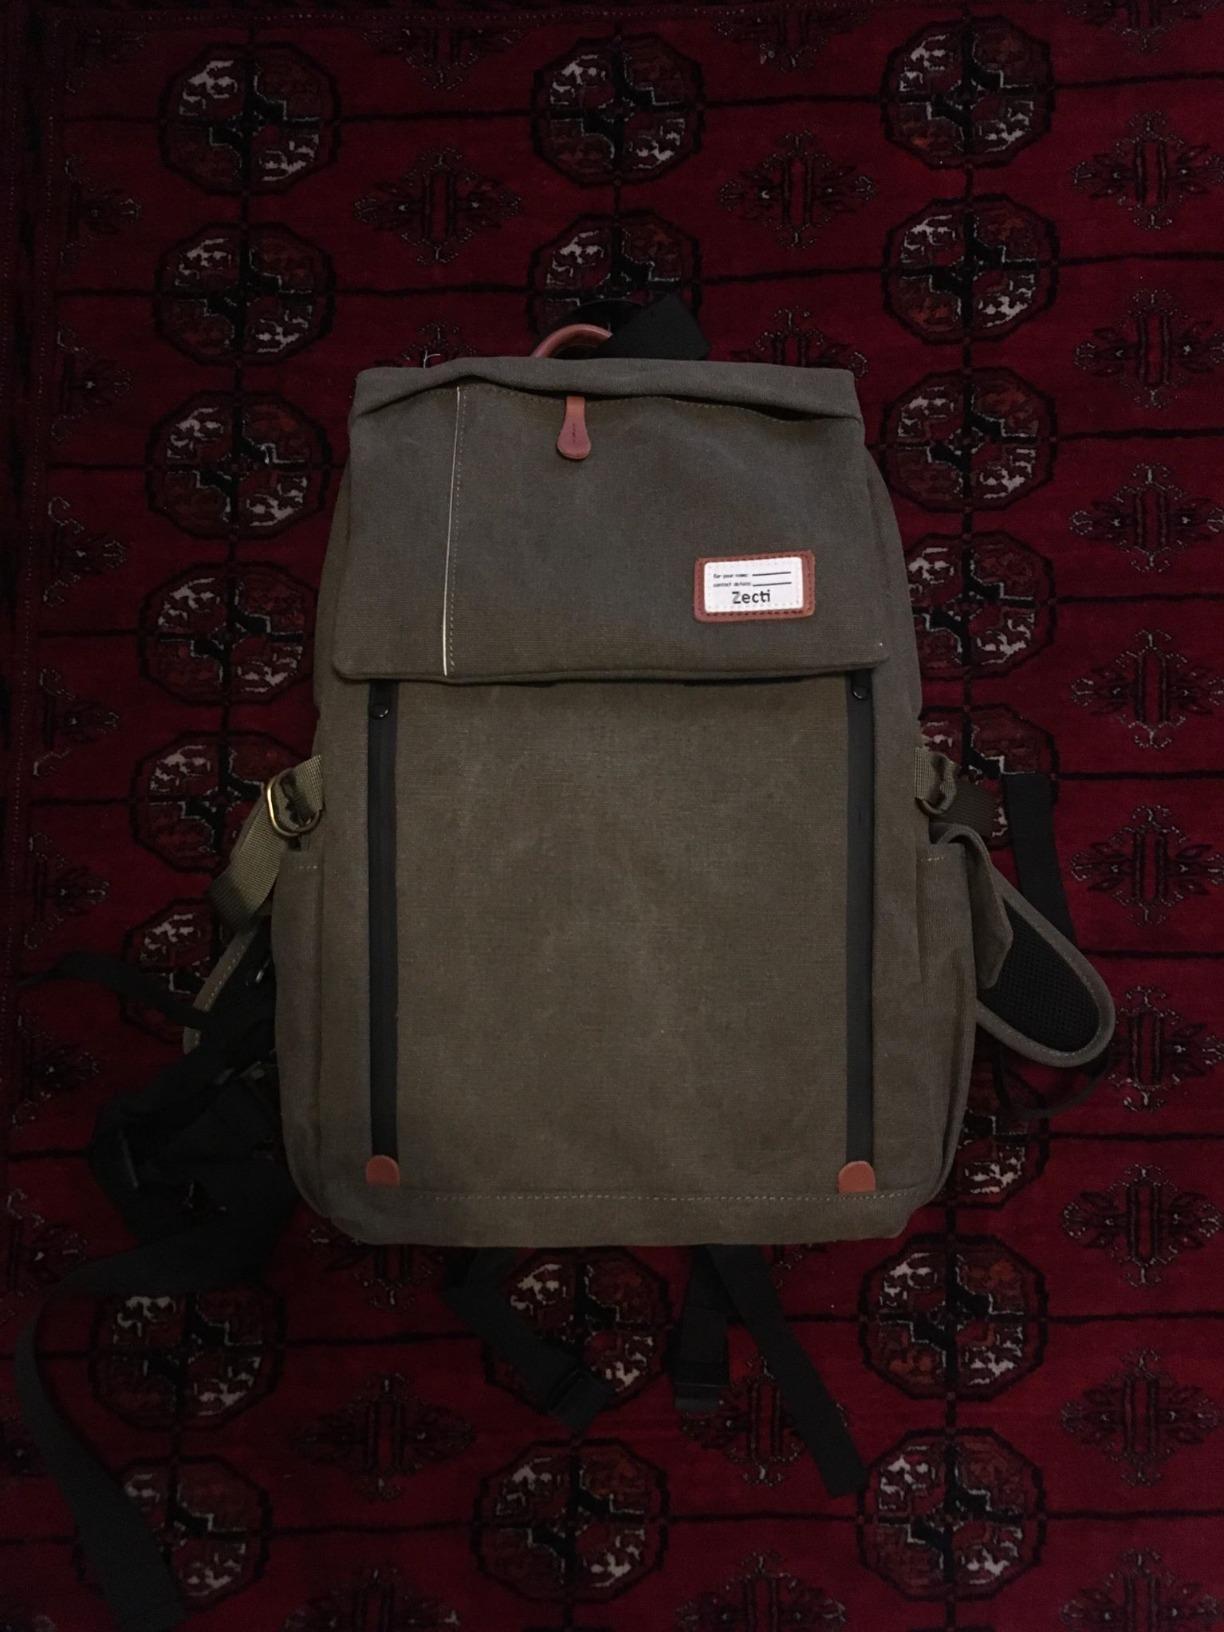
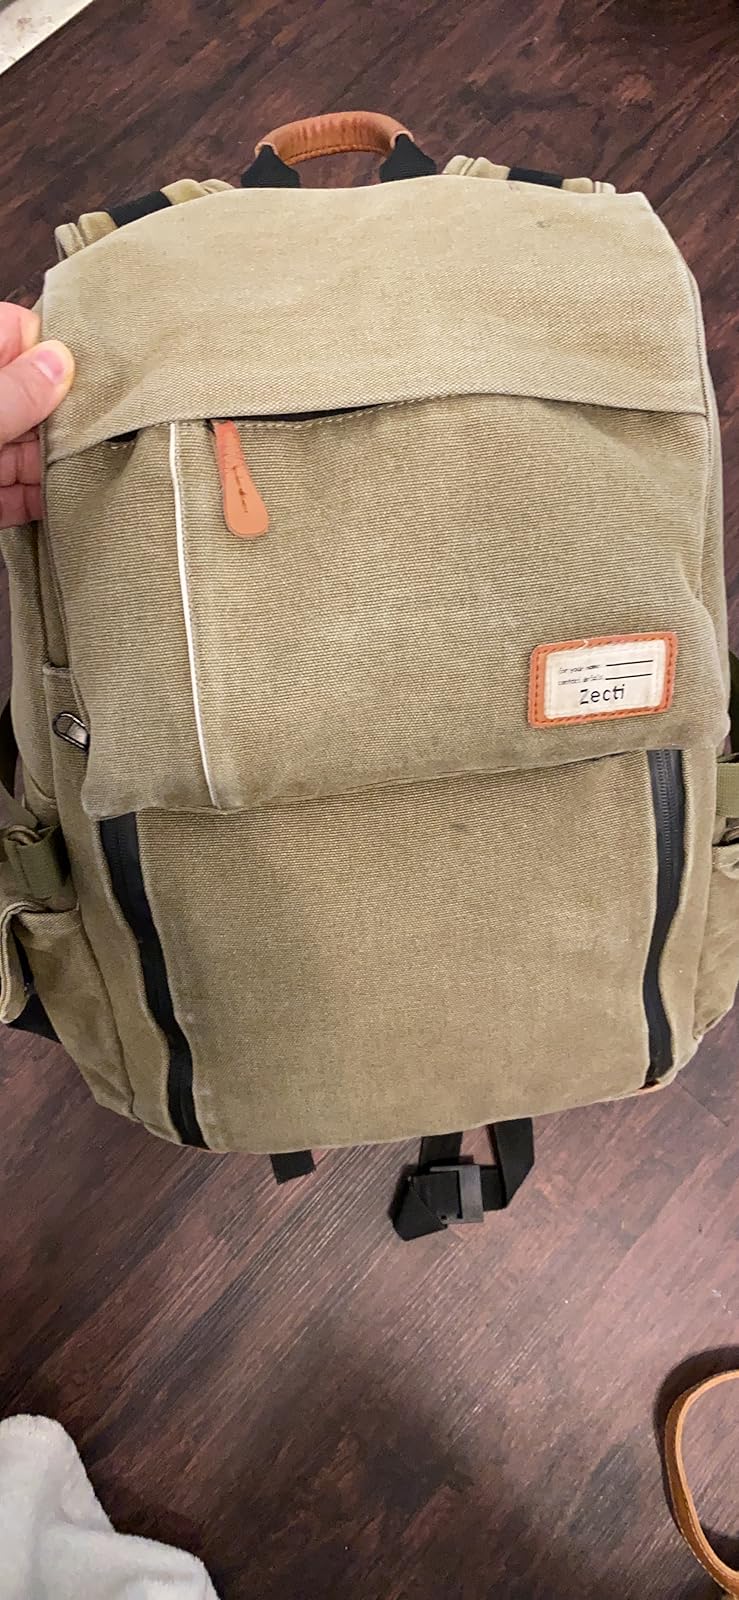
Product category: bag
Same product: yes